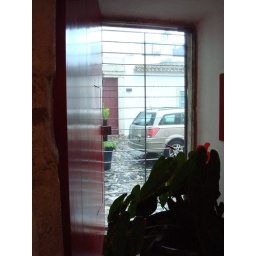
Last day in Portugal, Lisbonout the hotel window by front desk